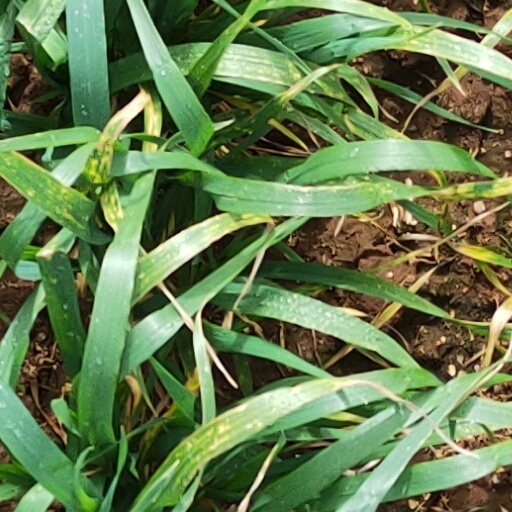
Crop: wheat